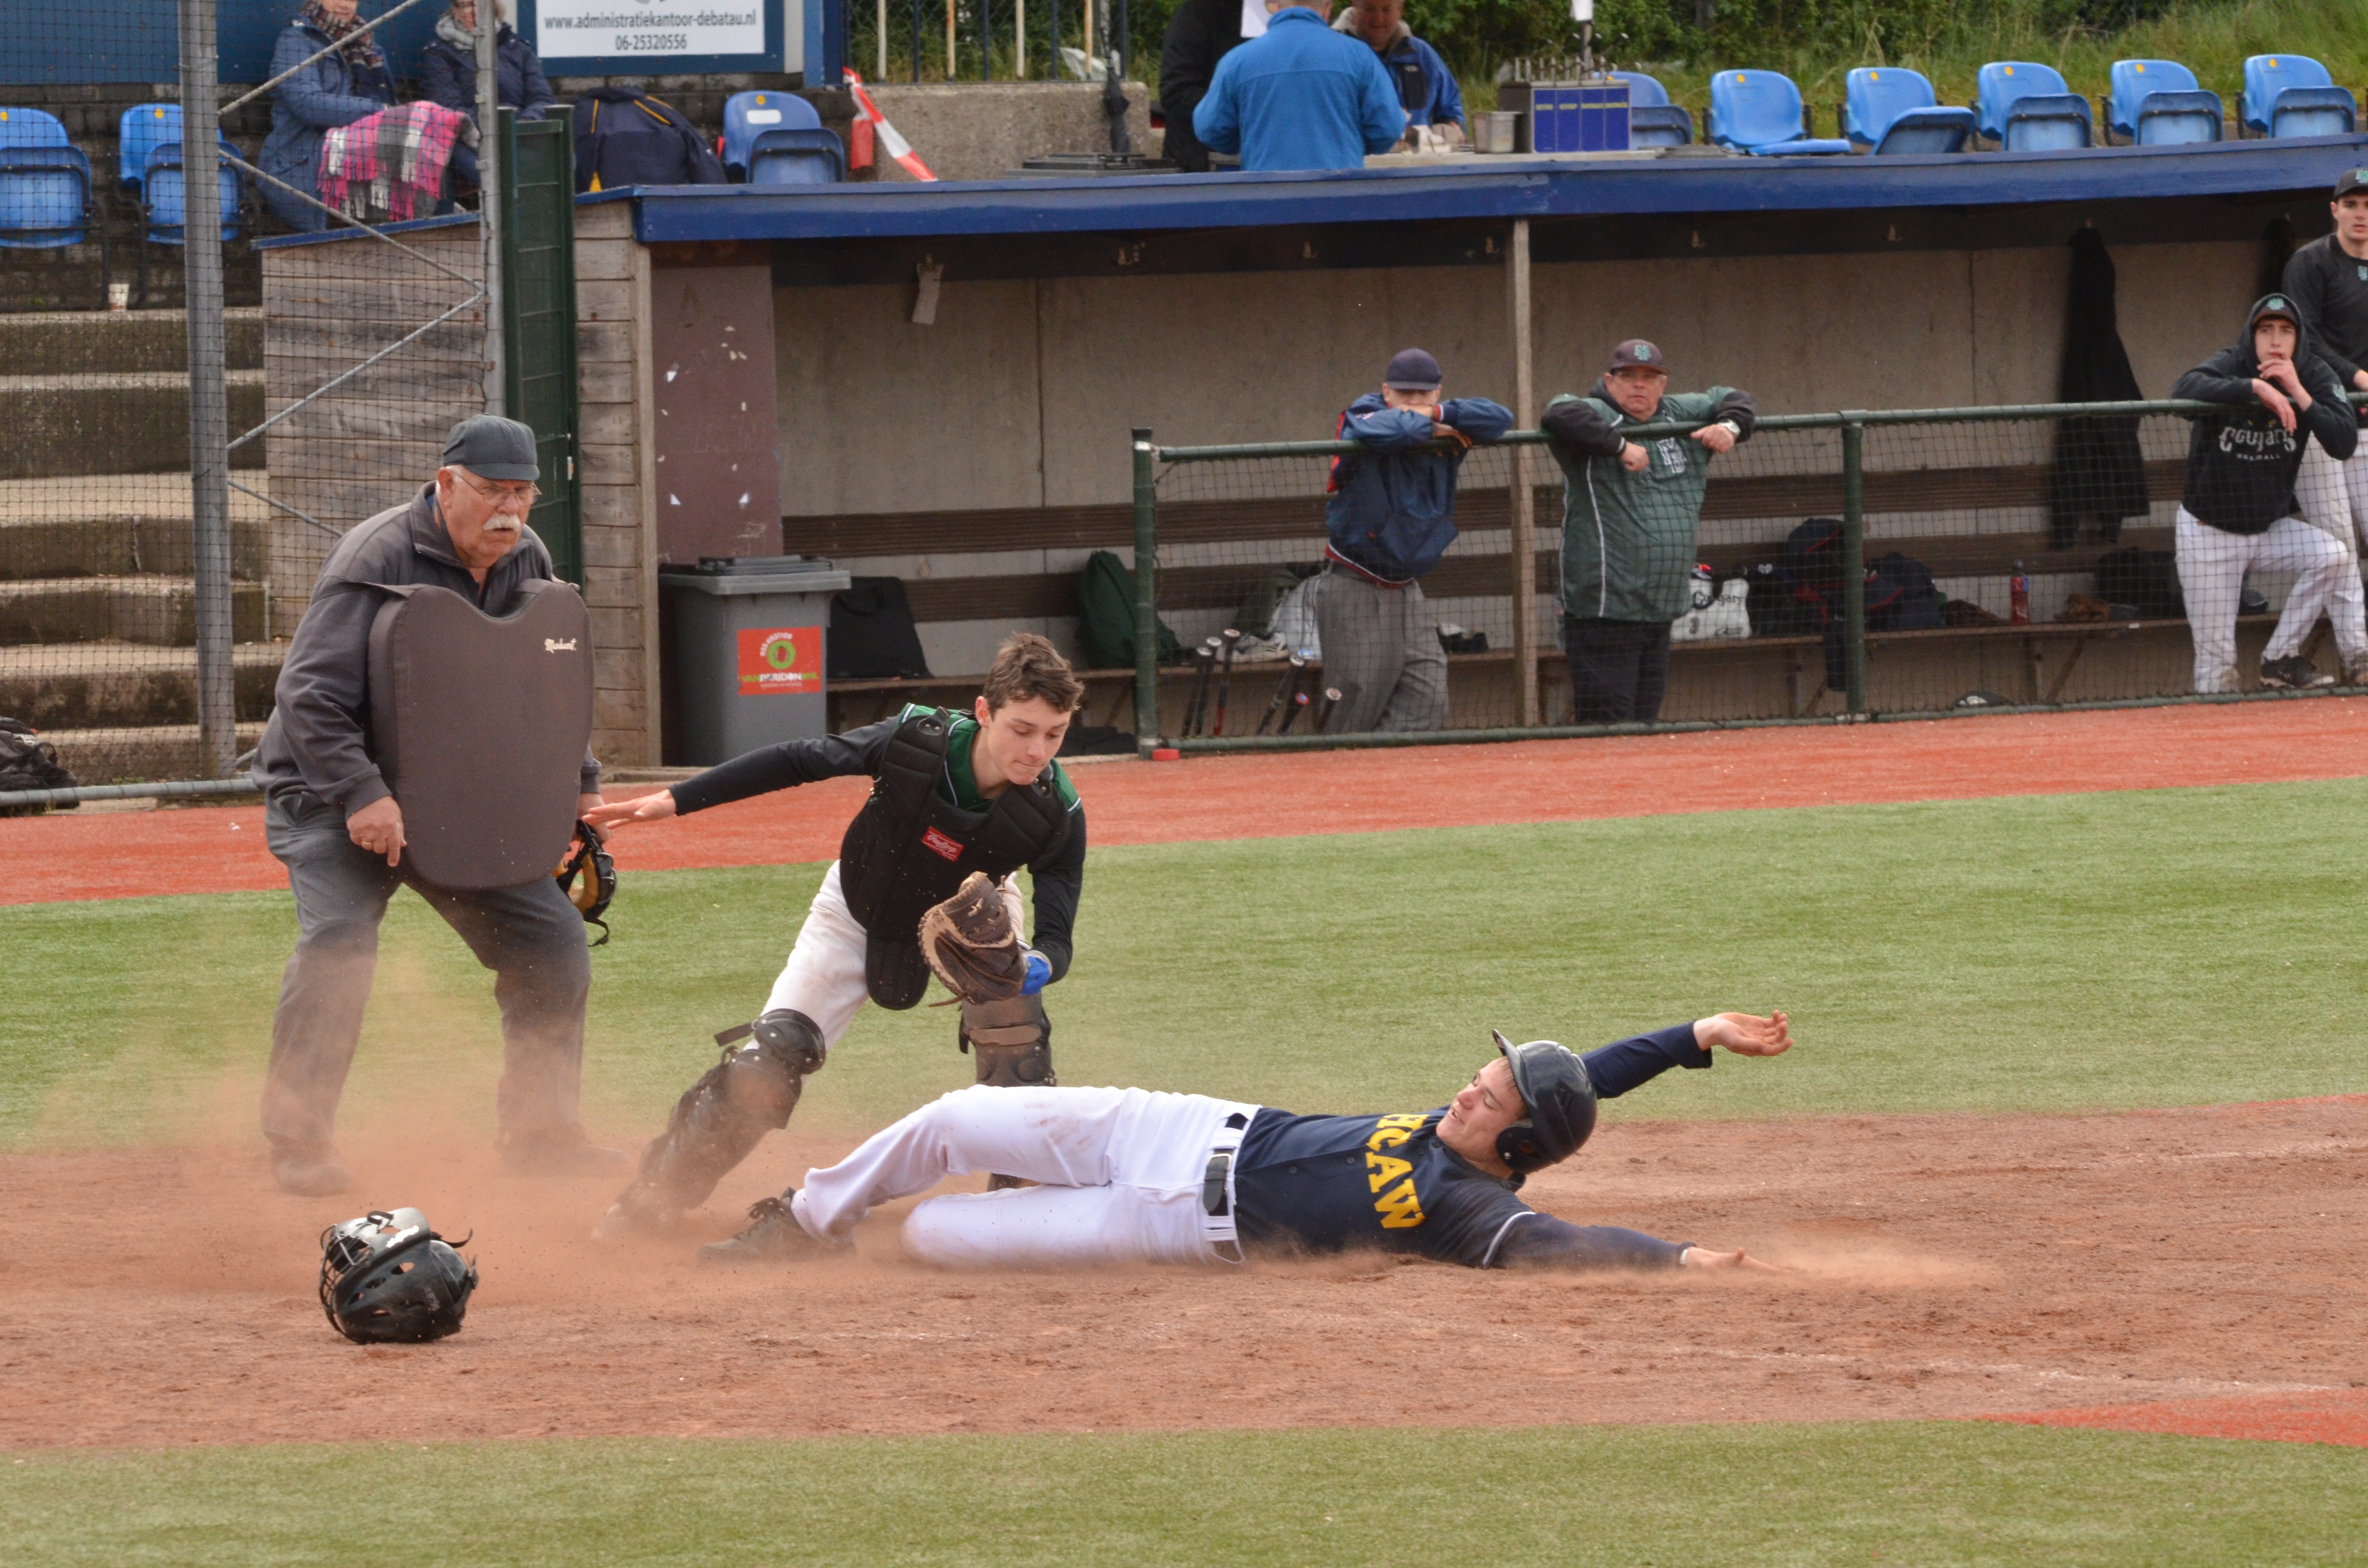
grass, people, baseball, point, stadium, baseball field, pitch, gravel, sports, pitcher, contest, tournament, referee, sliding, catcher, ball game, team sport, infielder, college baseball, competition event, bat and ball games, baseball positions, college softball